Fiestas Patrias (Chile)

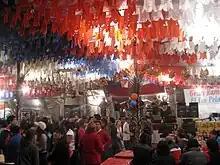
View of a fonda or ramada, one of the temporary buildings that house the celebrations.

The Fiestas Patrias (literally Homeland Holidays) of Chile consist of two days, with a third one added on some years: